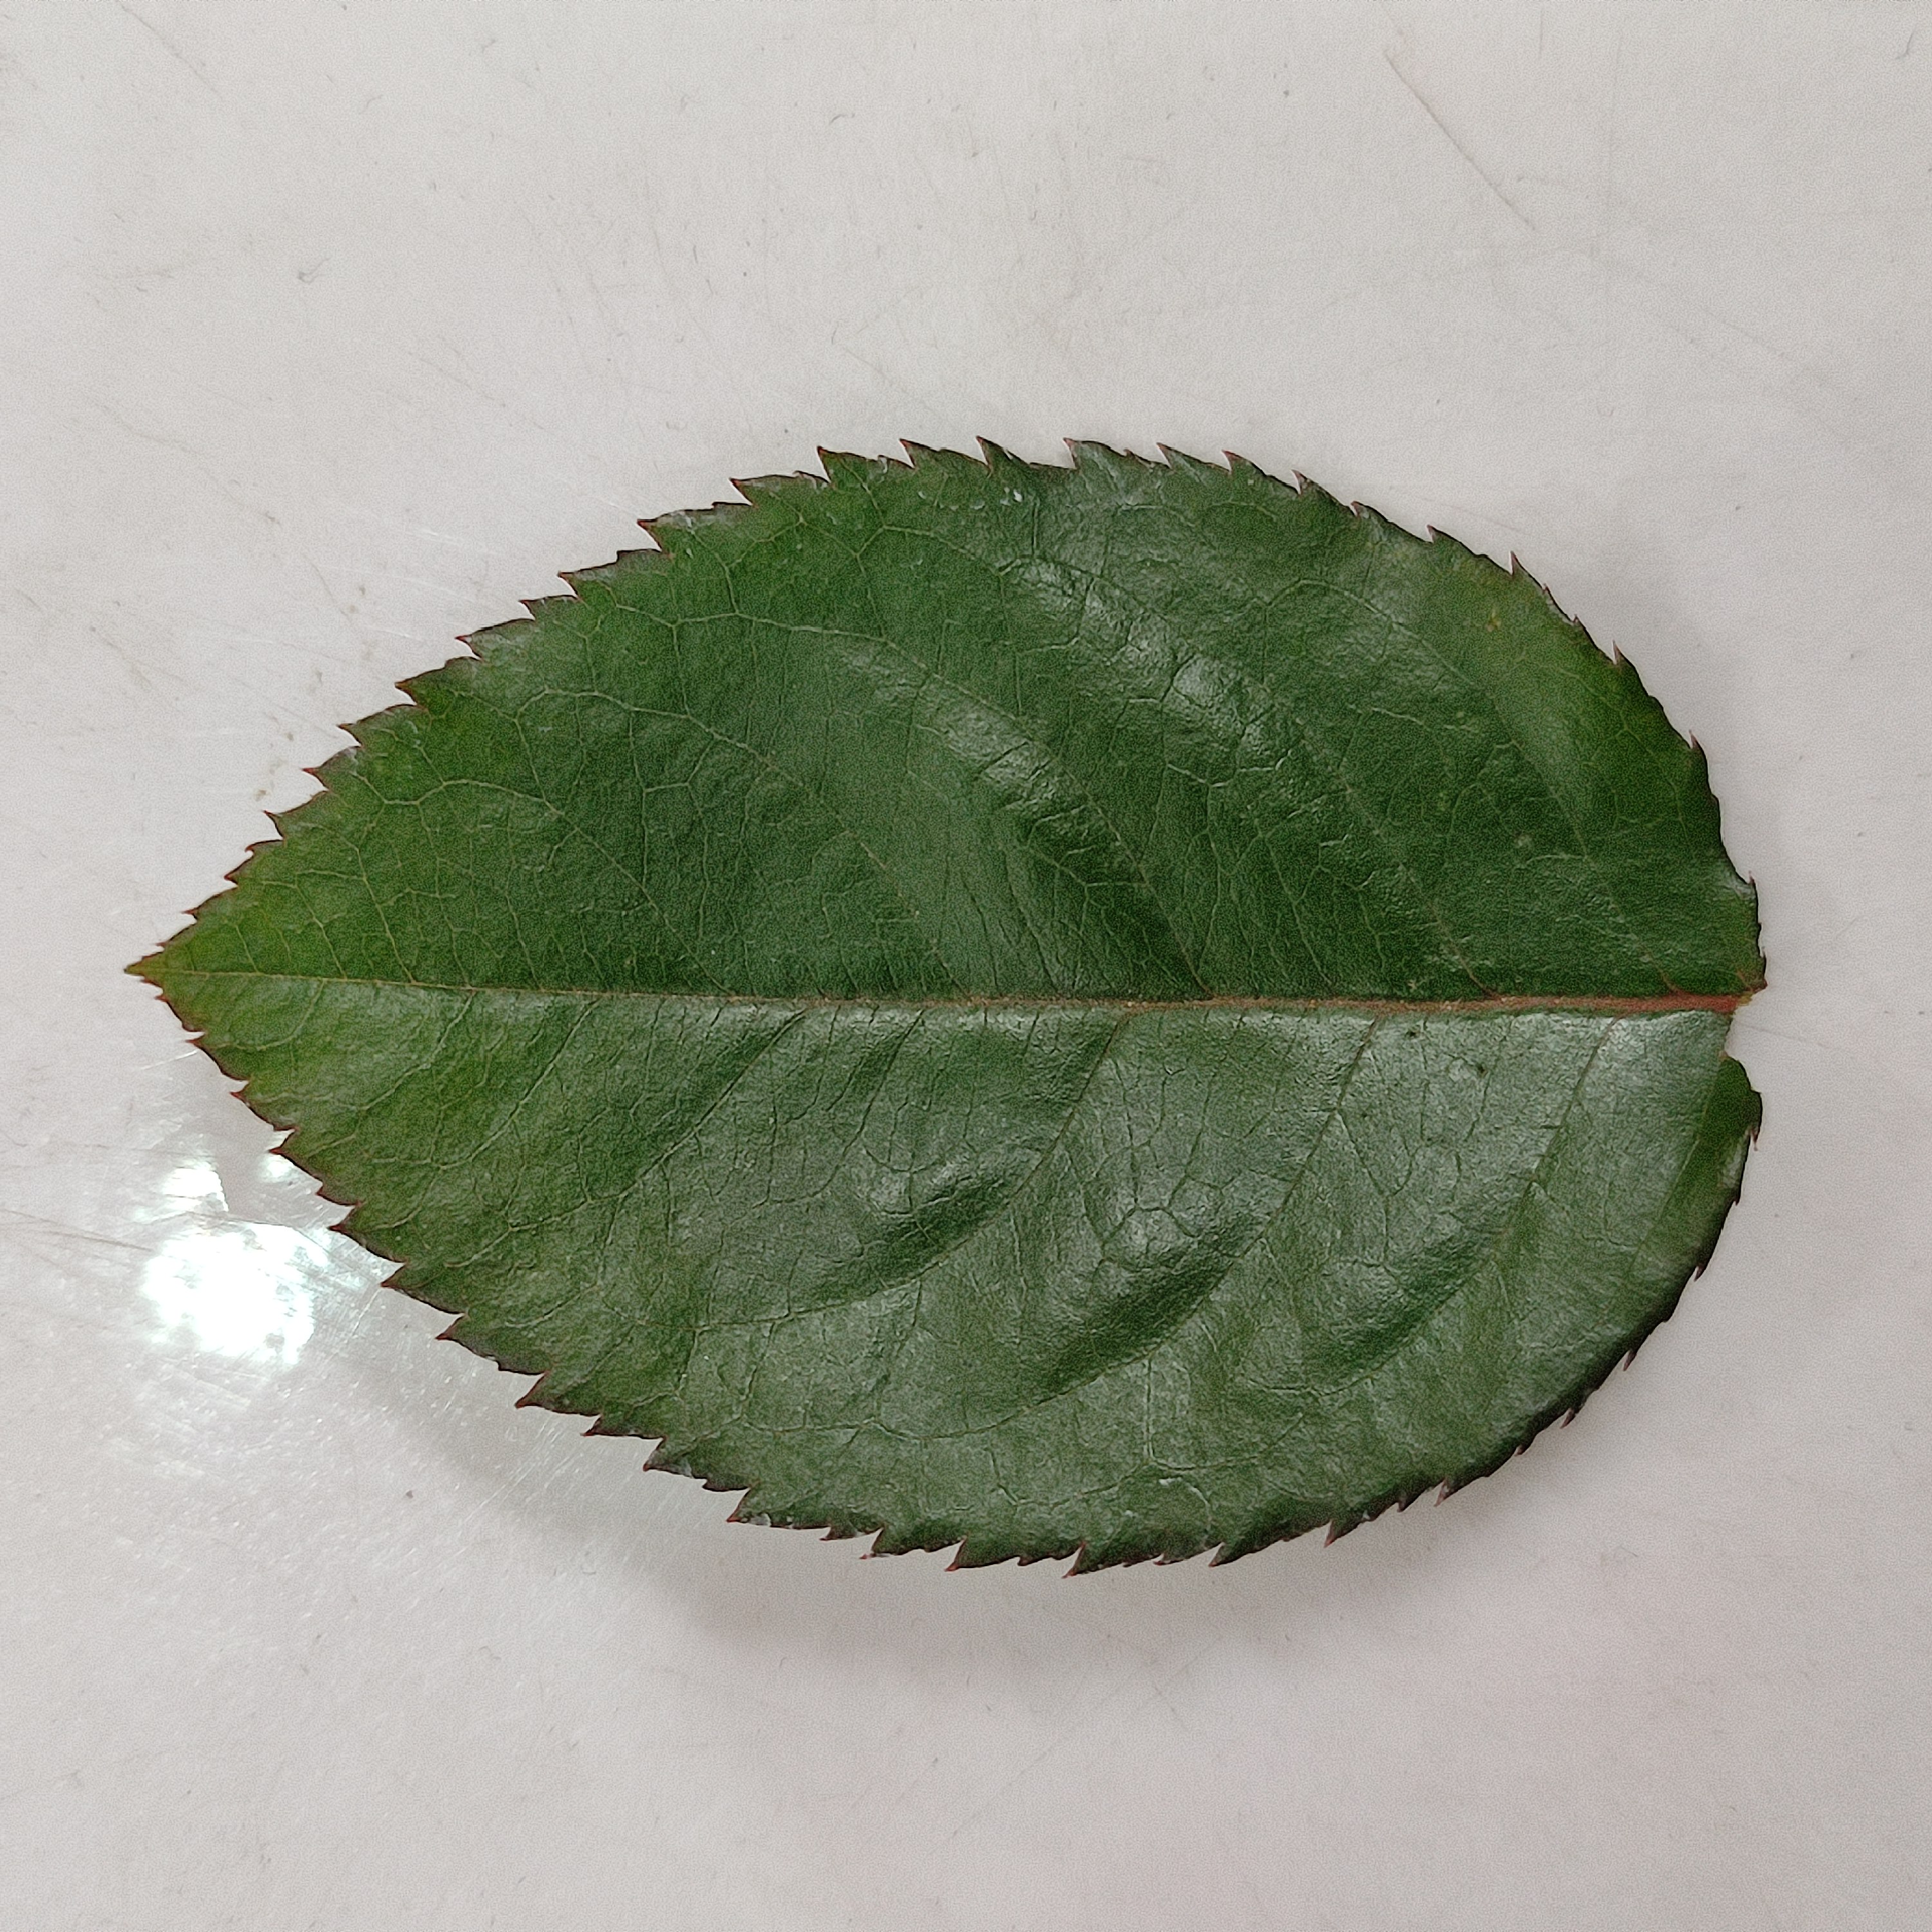
Label: Healthy Leaf